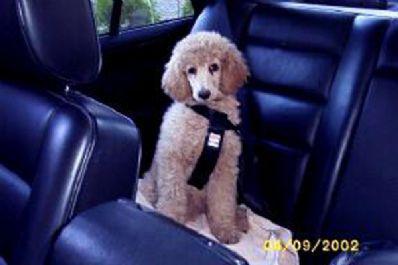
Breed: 316-n000118-standard_poodle